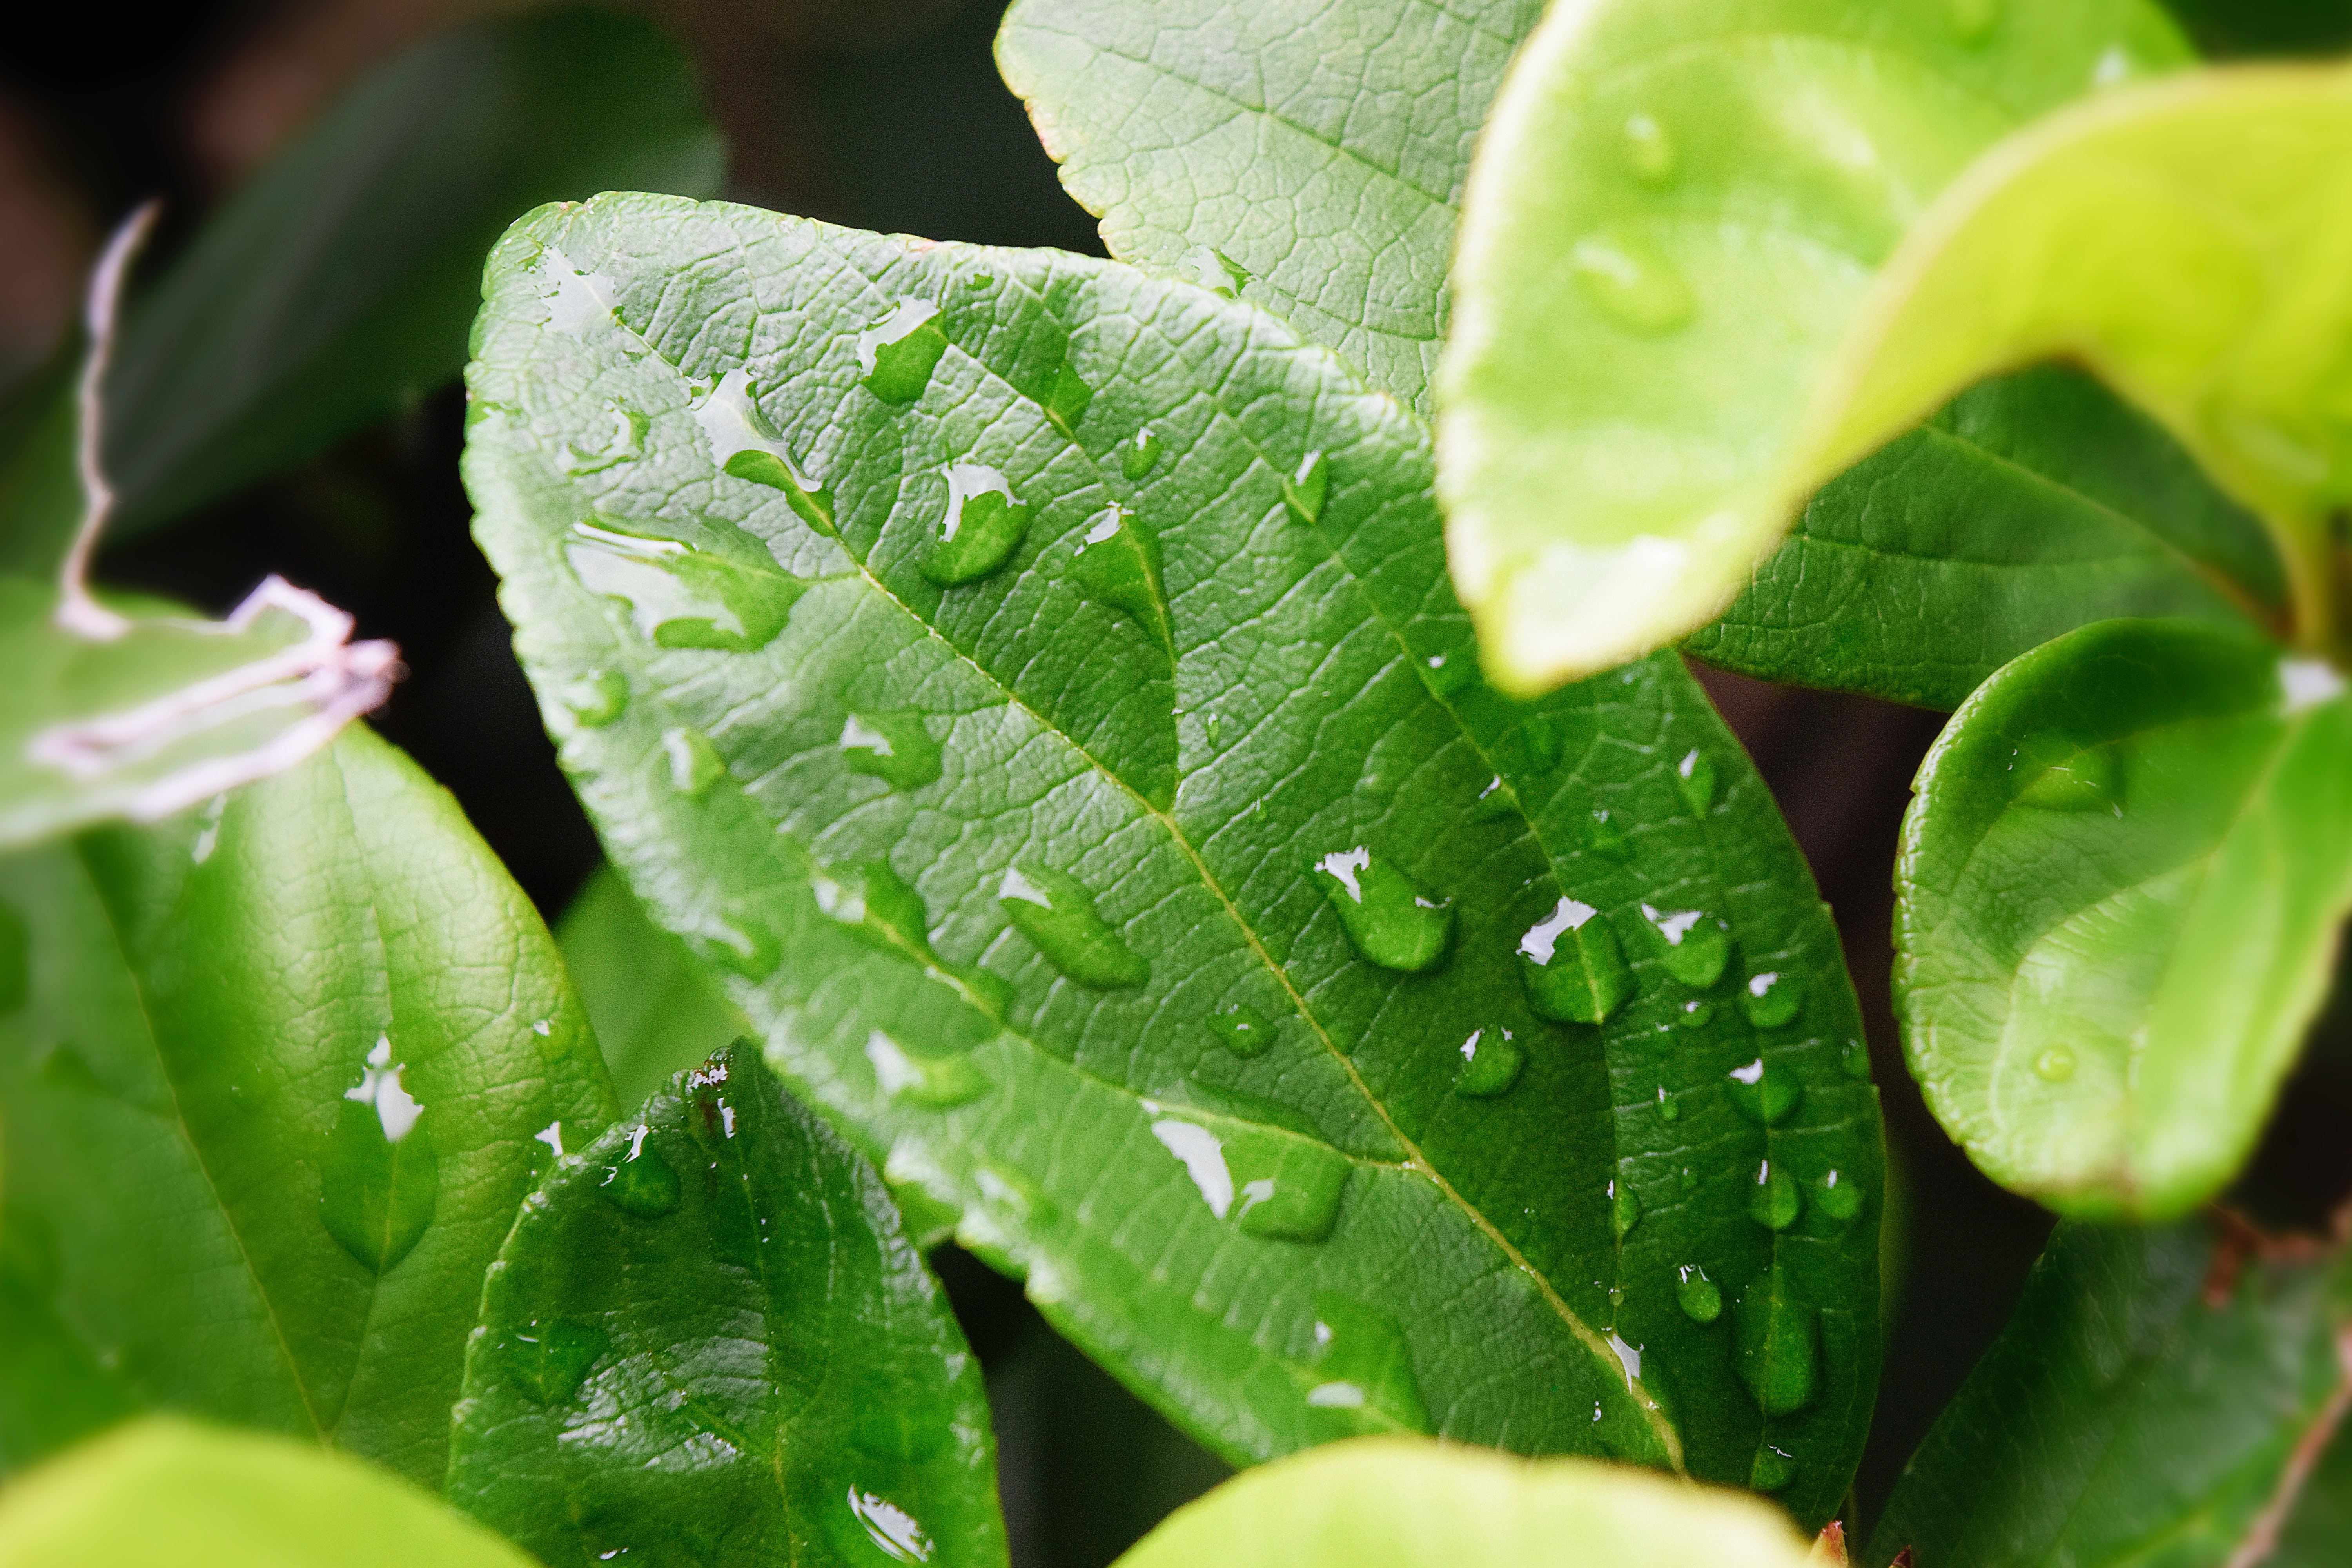
flower, leaf, water, plant, green, dew, moisture, flowering plant, close up, herb, drop, annual plant